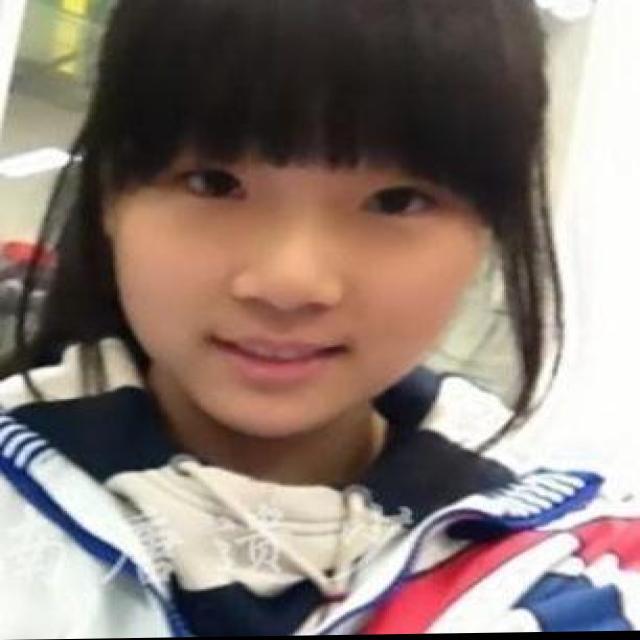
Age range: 13-20